Quest for Camelot Dragon Games

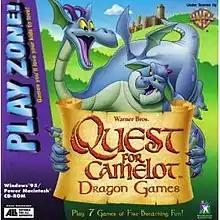

Quest for Camelot Dragon Games is a 1998 video game based on the Warner Bros. film "Quest for Camelot" and developed by Knowledge Adventure. It was released as a tie-in with the release of the film.